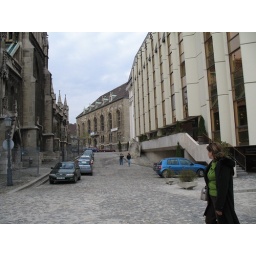
The Hilton hotel and a typical narrow winding street in the castle district